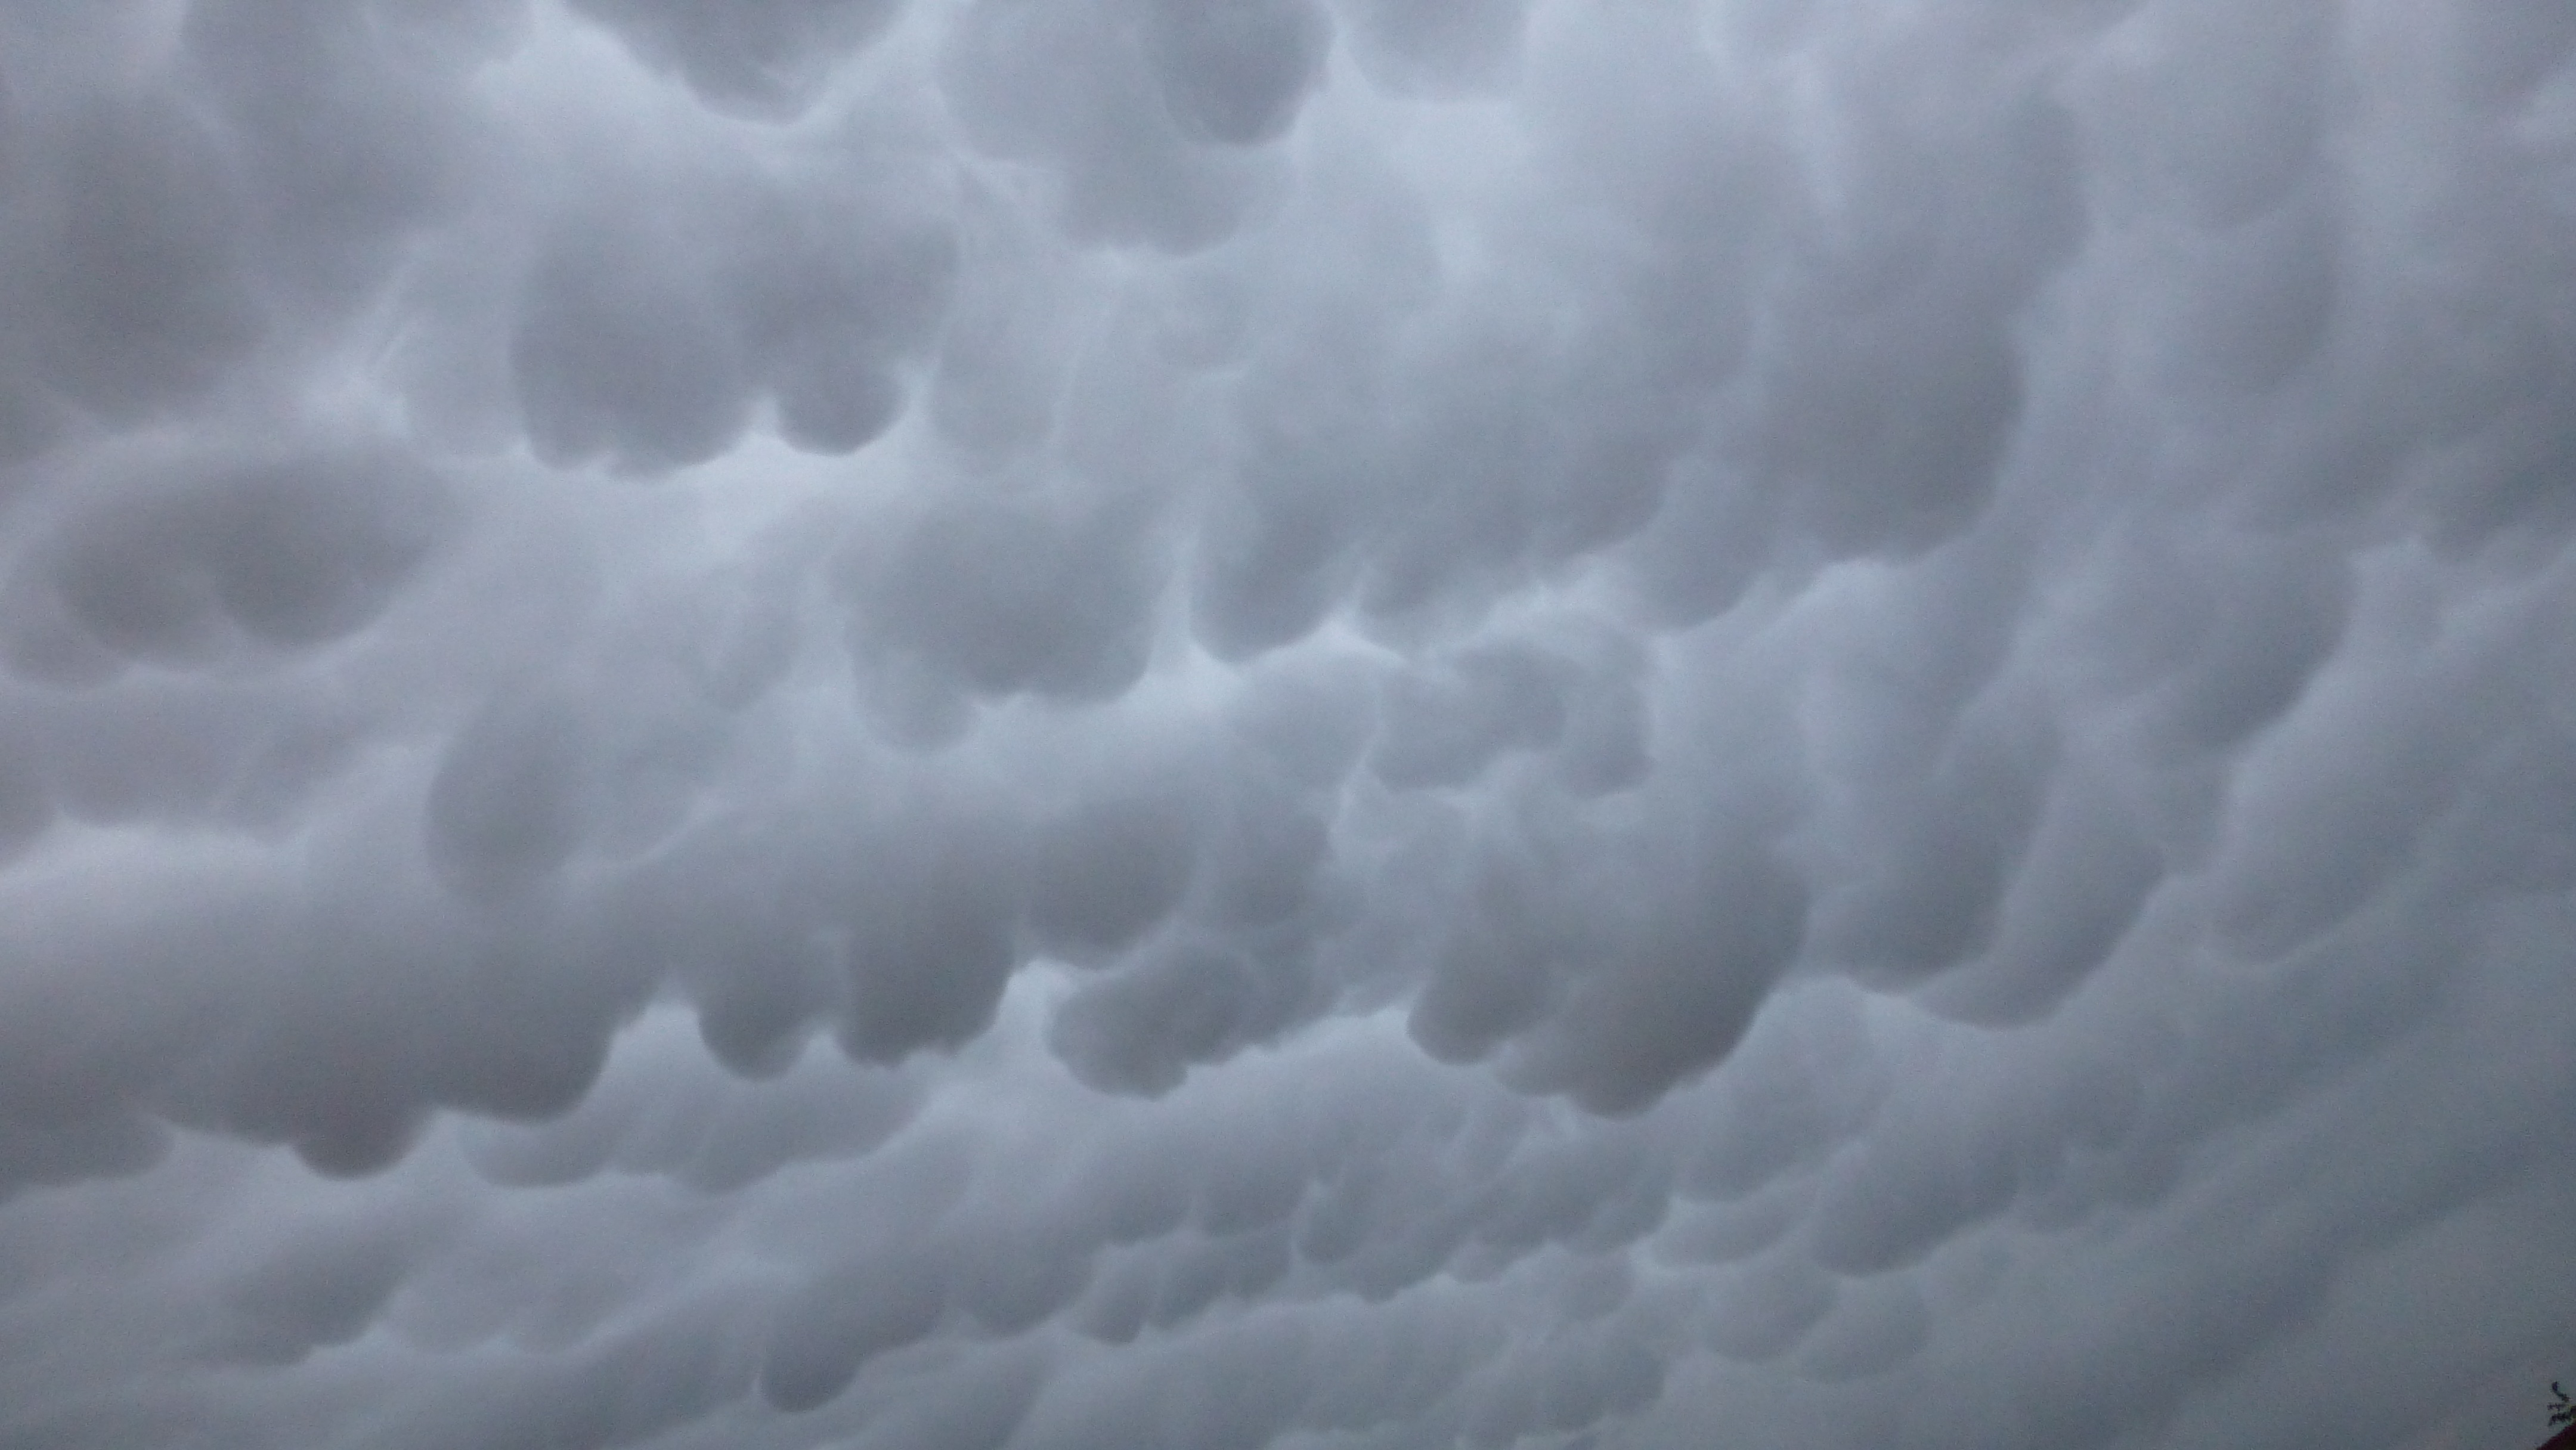
cloud, sky, rain, atmosphere, weather, storm, cumulus, clouds, phenomenon, weather phenomenon, meteorological phenomenon, geological phenomenon, cold front